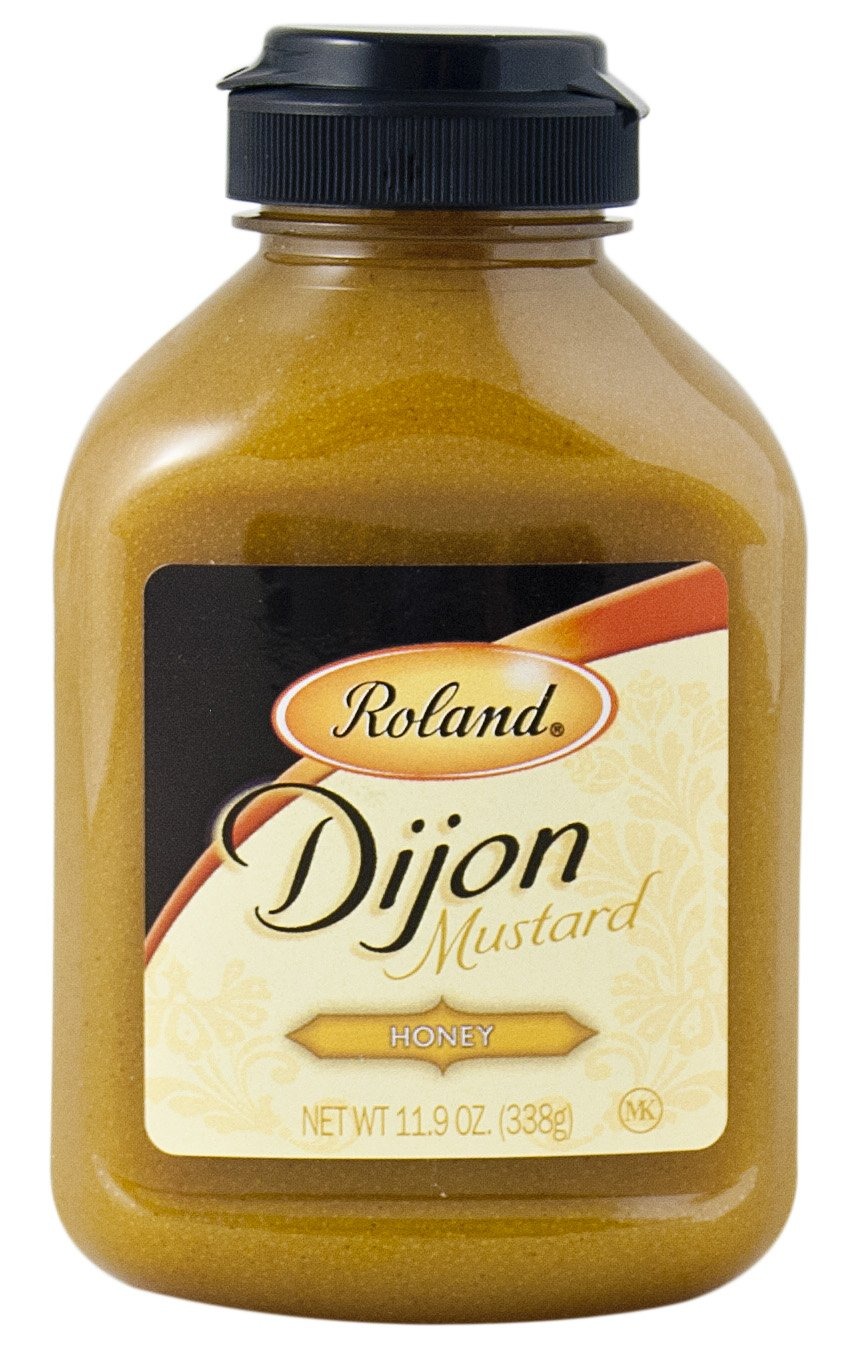
Item Name: Roland Dijon Mustard from France, 176.4-Ounce Plastic Pail
Bullet Point 1: One 176.4-ounce plastic pail
Bullet Point 2: Ready to use; can be added to a variety of sauces, marinades, glazes, etc; kosher certified
Bullet Point 3: Kosher
Bullet Point 4: Extra strong French dijon mustard can be used in salad dressings, sauces, and marinades It is a basic ingredient in a traditional vinaigretteUse on hot dogs, grilled sausages and hamburgers in place of yellow mustard for that gourmet touch
Value: 176.0
Unit: oz

Price: 65